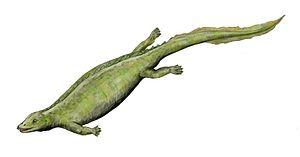
Les Placodontia forment un groupe éteint de sauropsides marins du Trias, en voie d'extinction à la fin de cette période. On les pense appartenir aux sauroptérygiens, groupe qui comprend aussi les plésiosaures. Les placodontes mesuraient généralement d'un à deux mètres de longueur, les plus grands atteignant les trois mètres.
Paraplacodus est un genre éteint de placodontes, vivant au cours du Trias moyen, plus précisément à partir de l'Anisien jusqu'au Ladinien. Ses restes ont été découverts dans le nord de l'Italie et le genre a été nommé en 1931 par Bernhard Peyer. C'est le seul membre de la famille des Paraplacodontidae, et une seule espèce est identifiée jusqu'à présent, Paraplacodus broili. Comme l'indique son nom, il a une forte ressemblance avec le genre Placodus.
Le Ladinien est le deuxième étage géologique du Trias moyen, précédé par l'Anisien dans l'échelle des temps géologiques et suivi par le Carnien.